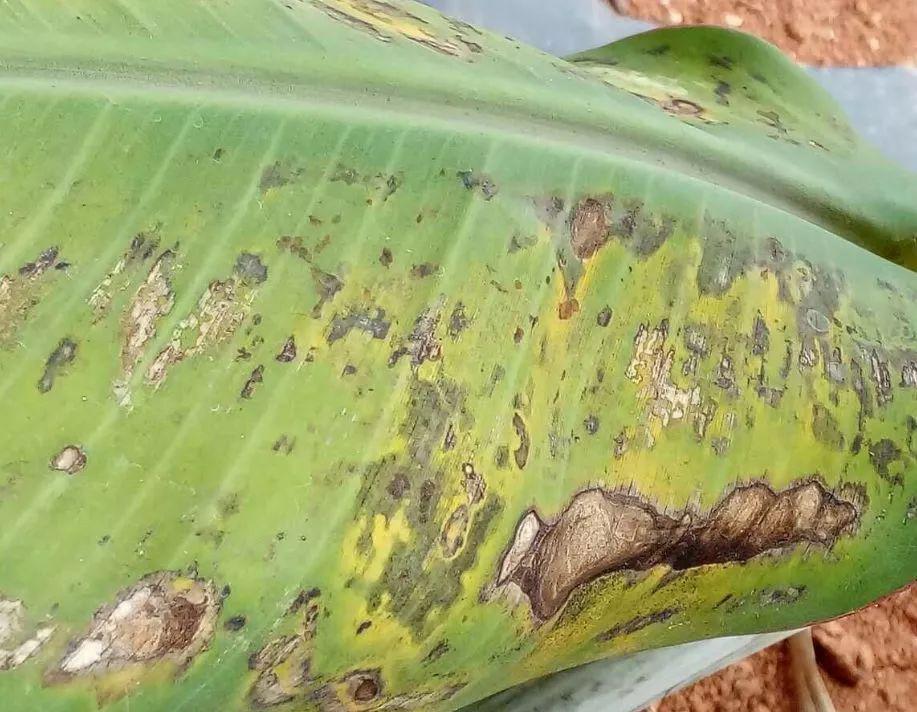
Plant: Banana
Disease: banana cordana leaf spot